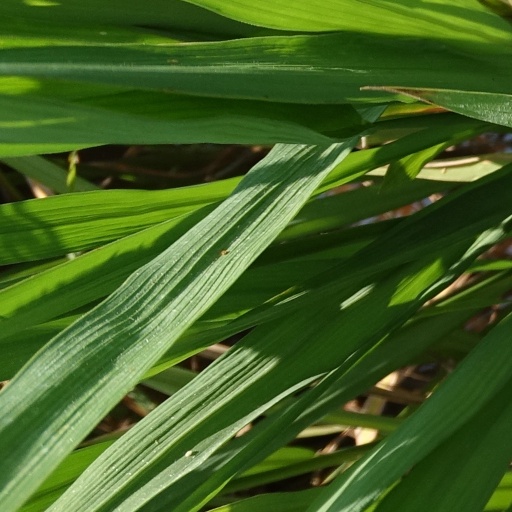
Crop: rice